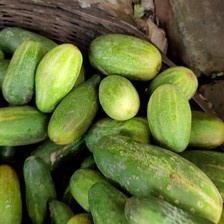
Label: cucumber